Sports in the Tampa Bay area

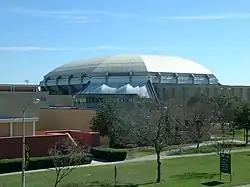
Yuengling Center

The University of South Florida Bulls compete in NCAA Division I, the highest level of college sports. USF opened in north Tampa in 1960 and started its sports program in 1965 with a men's soccer squad. The school gradually added more sports in the ensuing years, including men's basketball in 1971 and women's basketball in 1972. The hoops teams mainly played in Curtis Hixon Hall in downtown Tampa until 1980, when the school opened the on-campus USF Sun Dome, now known as Yuengling Center, for use by its basketball and volleyball teams.